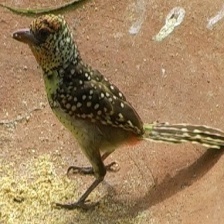
Species: D-ARNAUDS BARBET
Scientific name: TRACHYPHONUS DARNAUDII